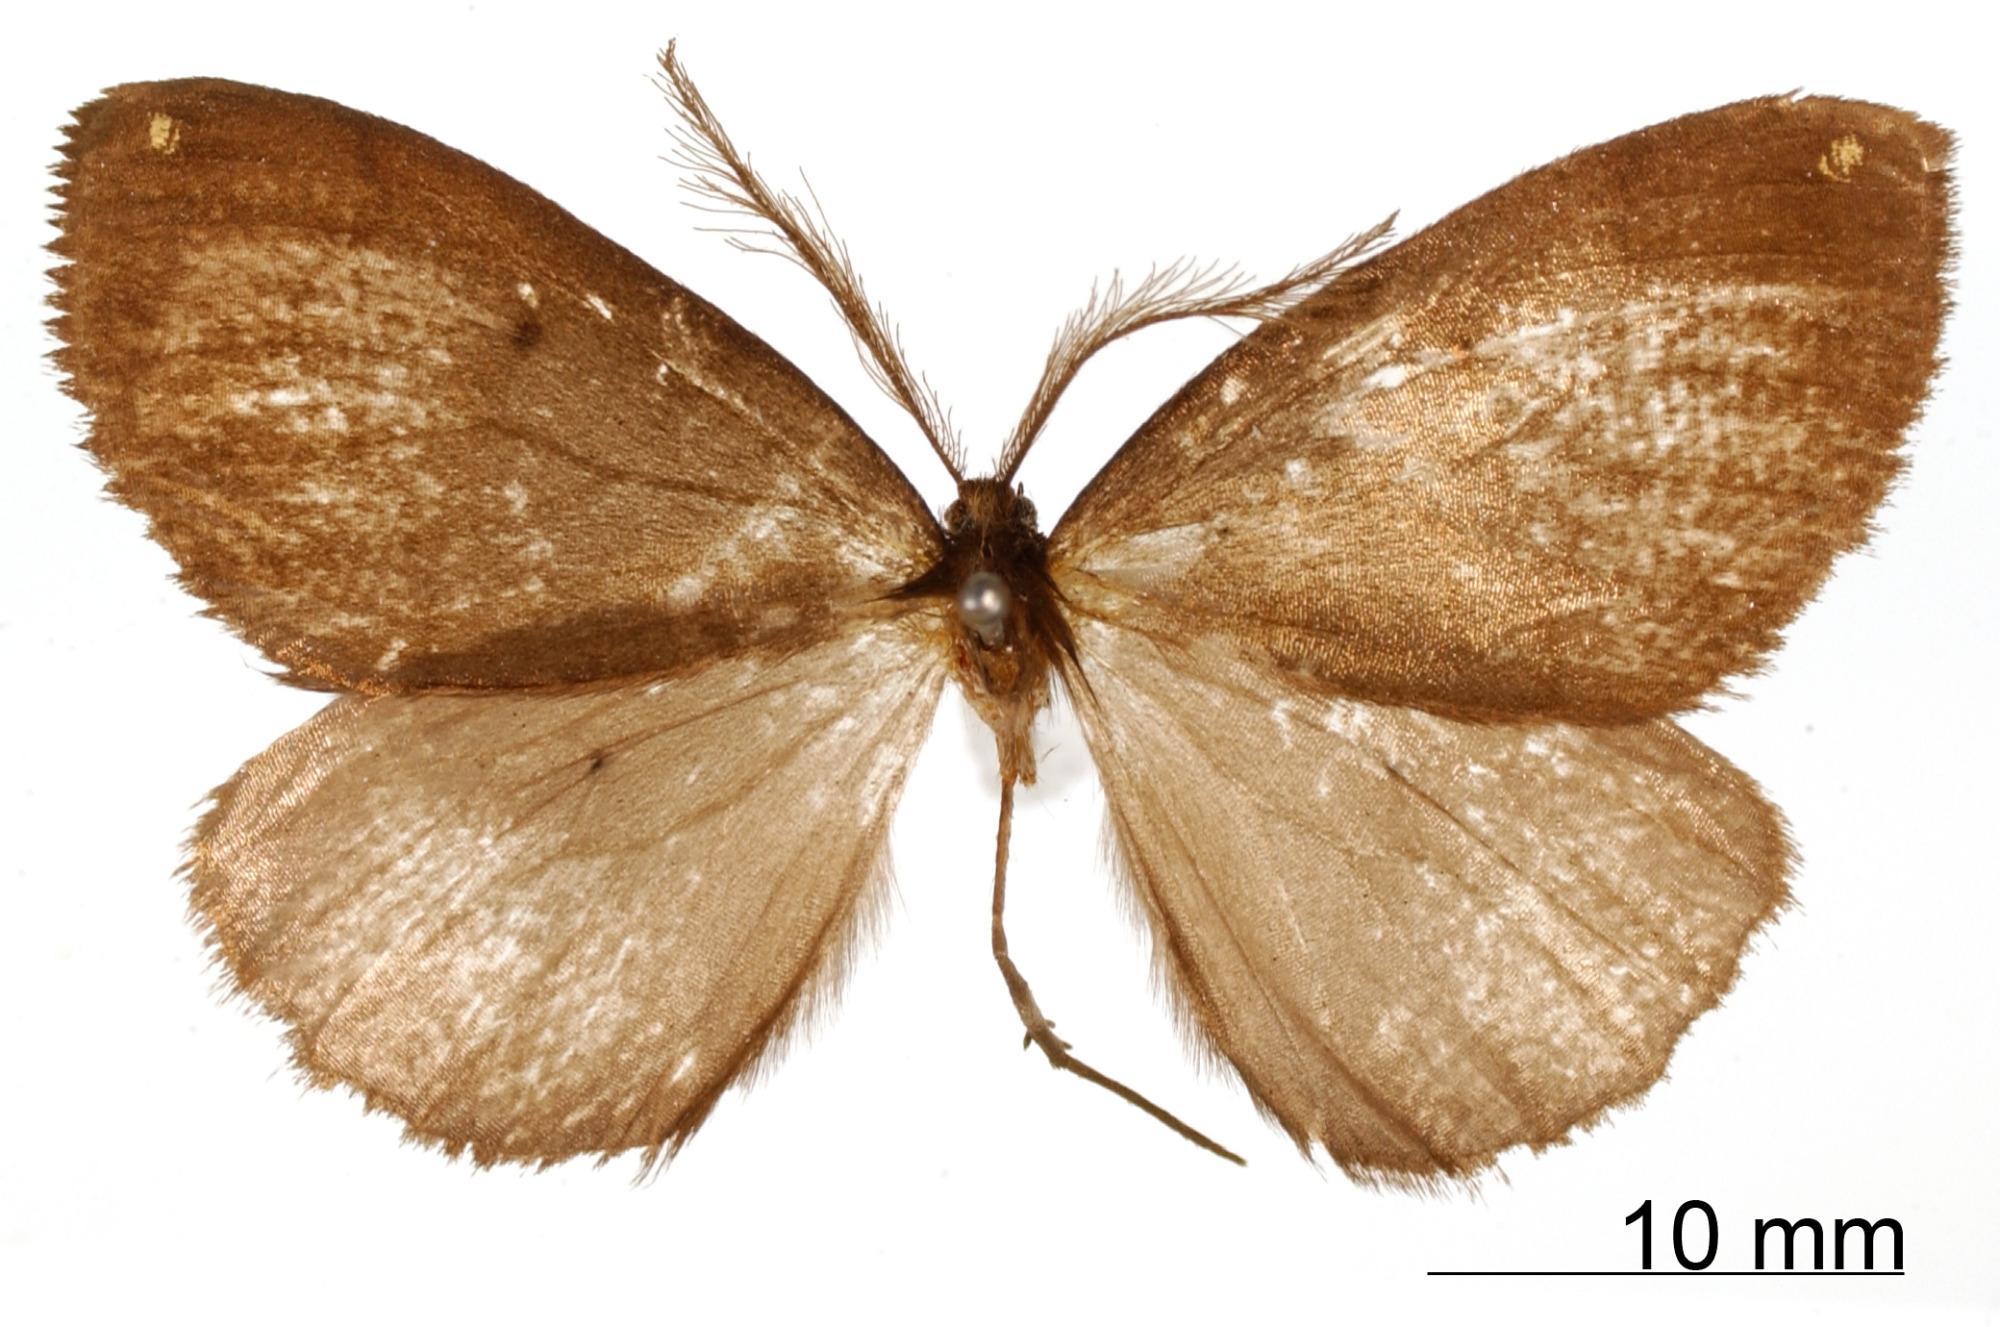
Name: Therina perpectinata
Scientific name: Therina perpectinata Schaus, 1912
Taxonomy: Animalia, Arthropoda, Insecta, Lepidoptera, Geometridae, Ennominae
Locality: Ojo de Agua, Costa Rica